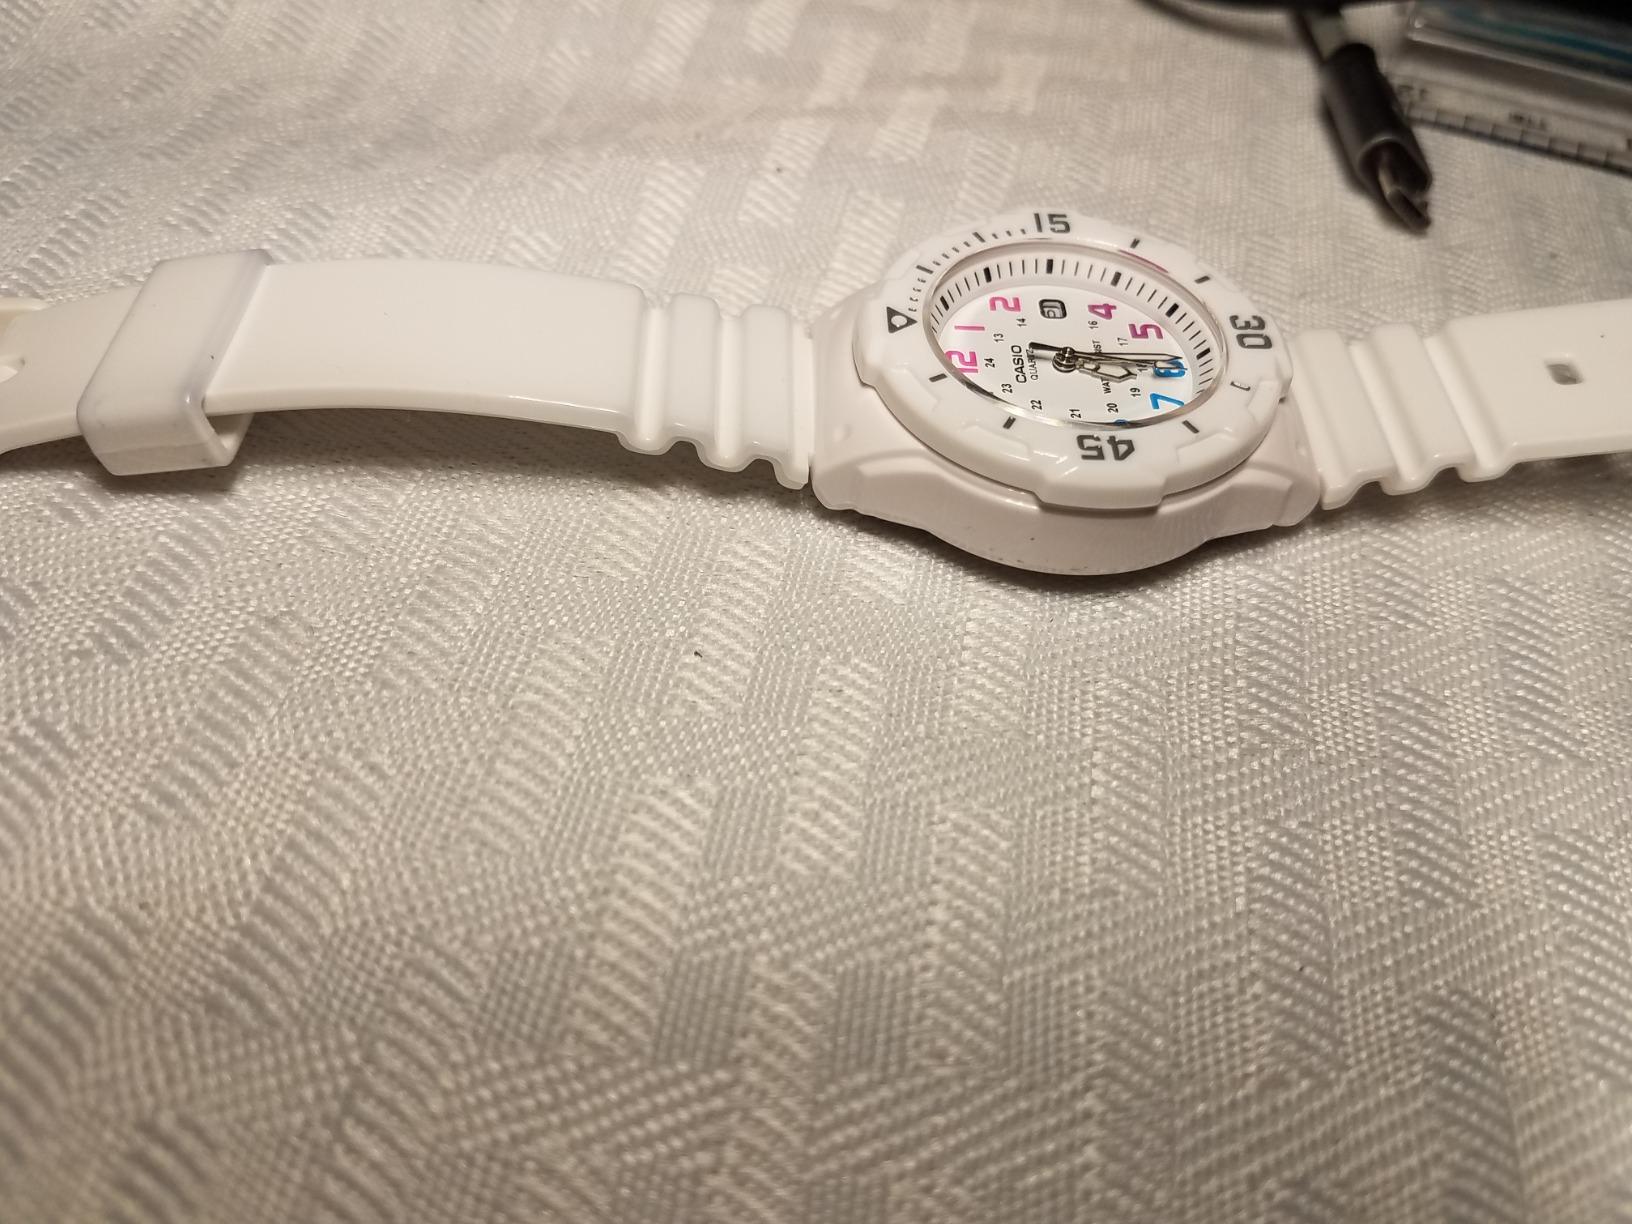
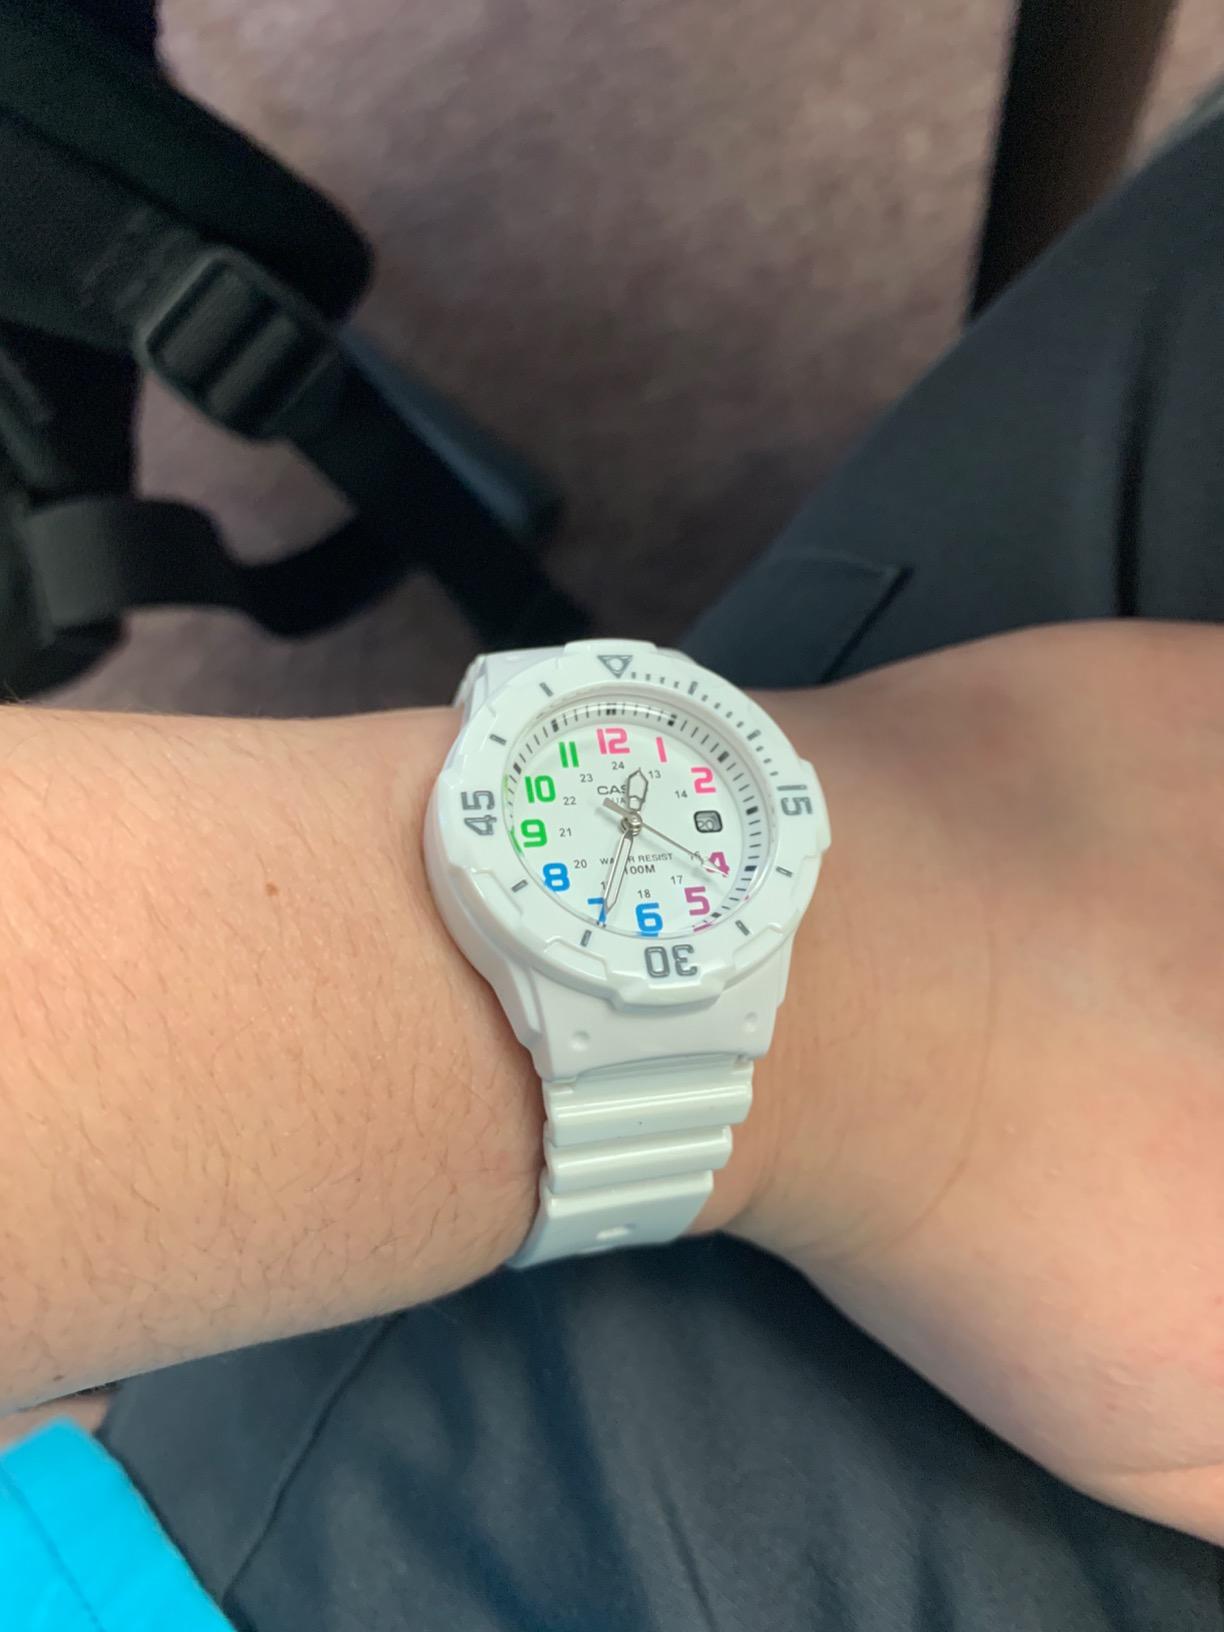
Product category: accessories_watch
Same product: yes